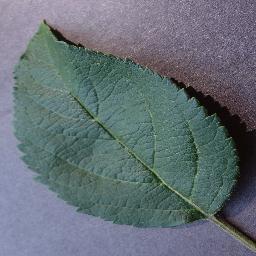
Label: Apple___healthy